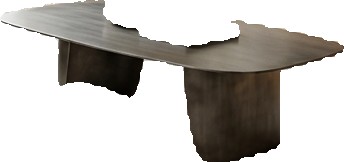
Surface category: table